Olenellus

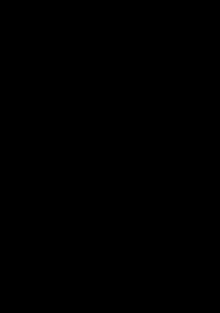
"Olenellus thompsoni"

""Paedeumias"" was previously regarded as a genus related to "Olenellus" or a subgenus being part of "Olenellus". Recent analysis shows that there is a group of species formerly assigned to "Olenellus (Paedeumias)" nested within "Olenellus" ("O. clarki", "O. nevadensis", "O. parvofrontatus", "O. roddyi" and "O. transitans"). However, this group is more closely related to the majority of the remainder of "Olenellus" species than to "O. agellus" and "O. romensis". This implies that either two new monophyletic subgenera need to be erected, or "Olenellus (Paedeumias)" and "Olenellus (Olenellus)" need to be dropped as subgenera, the latter being proposed by Lieberman.